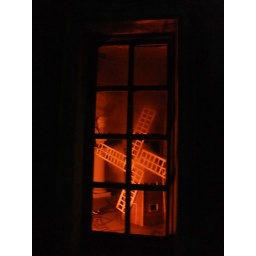
(C) Isabelle AdamYou know, the small stone house with a tiny windmill in it...